Malynda Hale

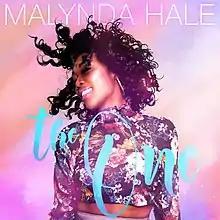
The One EP Cover

In June 2018 Malynda released a 5-song EP entitled "The One" through her label Second Season Music Group. The EP received critical acclaim as the singer's best work to date. She was also featured on the cover of "Avante Magazine". She appeared on "The Jam TV" show in Chicago on WCIU to promote her lead single off the EP, "Something Worth Fighting For" and also performed and was interviewed on the Spanish Talk show "Noches Con Platanito". On August 19, 2018, she opened for the popular boy band OTOWN from MTV's series "Making the Band", at the legendary Los Angeles Venue The Troubadour.